Faliero

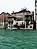

Faliero, also encountered in the variants Faleiro, Faledro or Faletro, was the name of a Venetian patrician family.